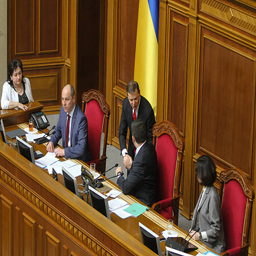
parliament choose a new government on the session .